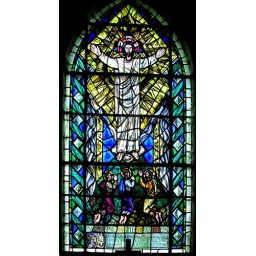
Stained glass window in Roslyn Chapel